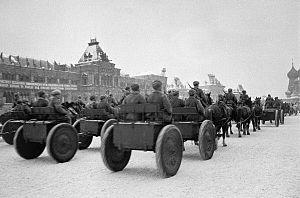
Anatoli Sergueïevitch Garanine est un photographe photojournaliste russe.